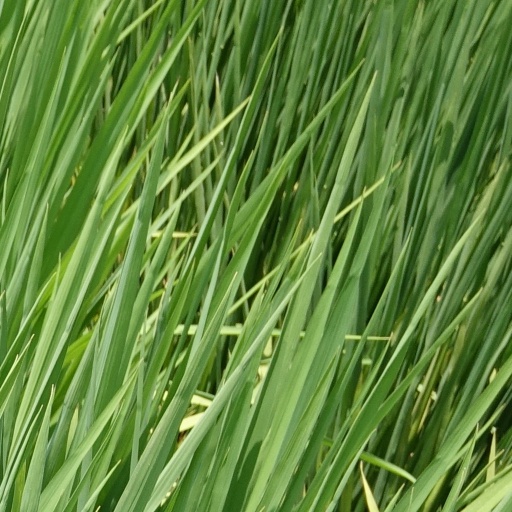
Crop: rice